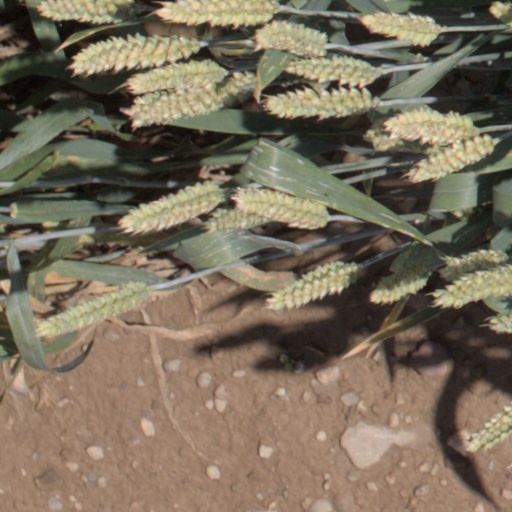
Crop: wheat